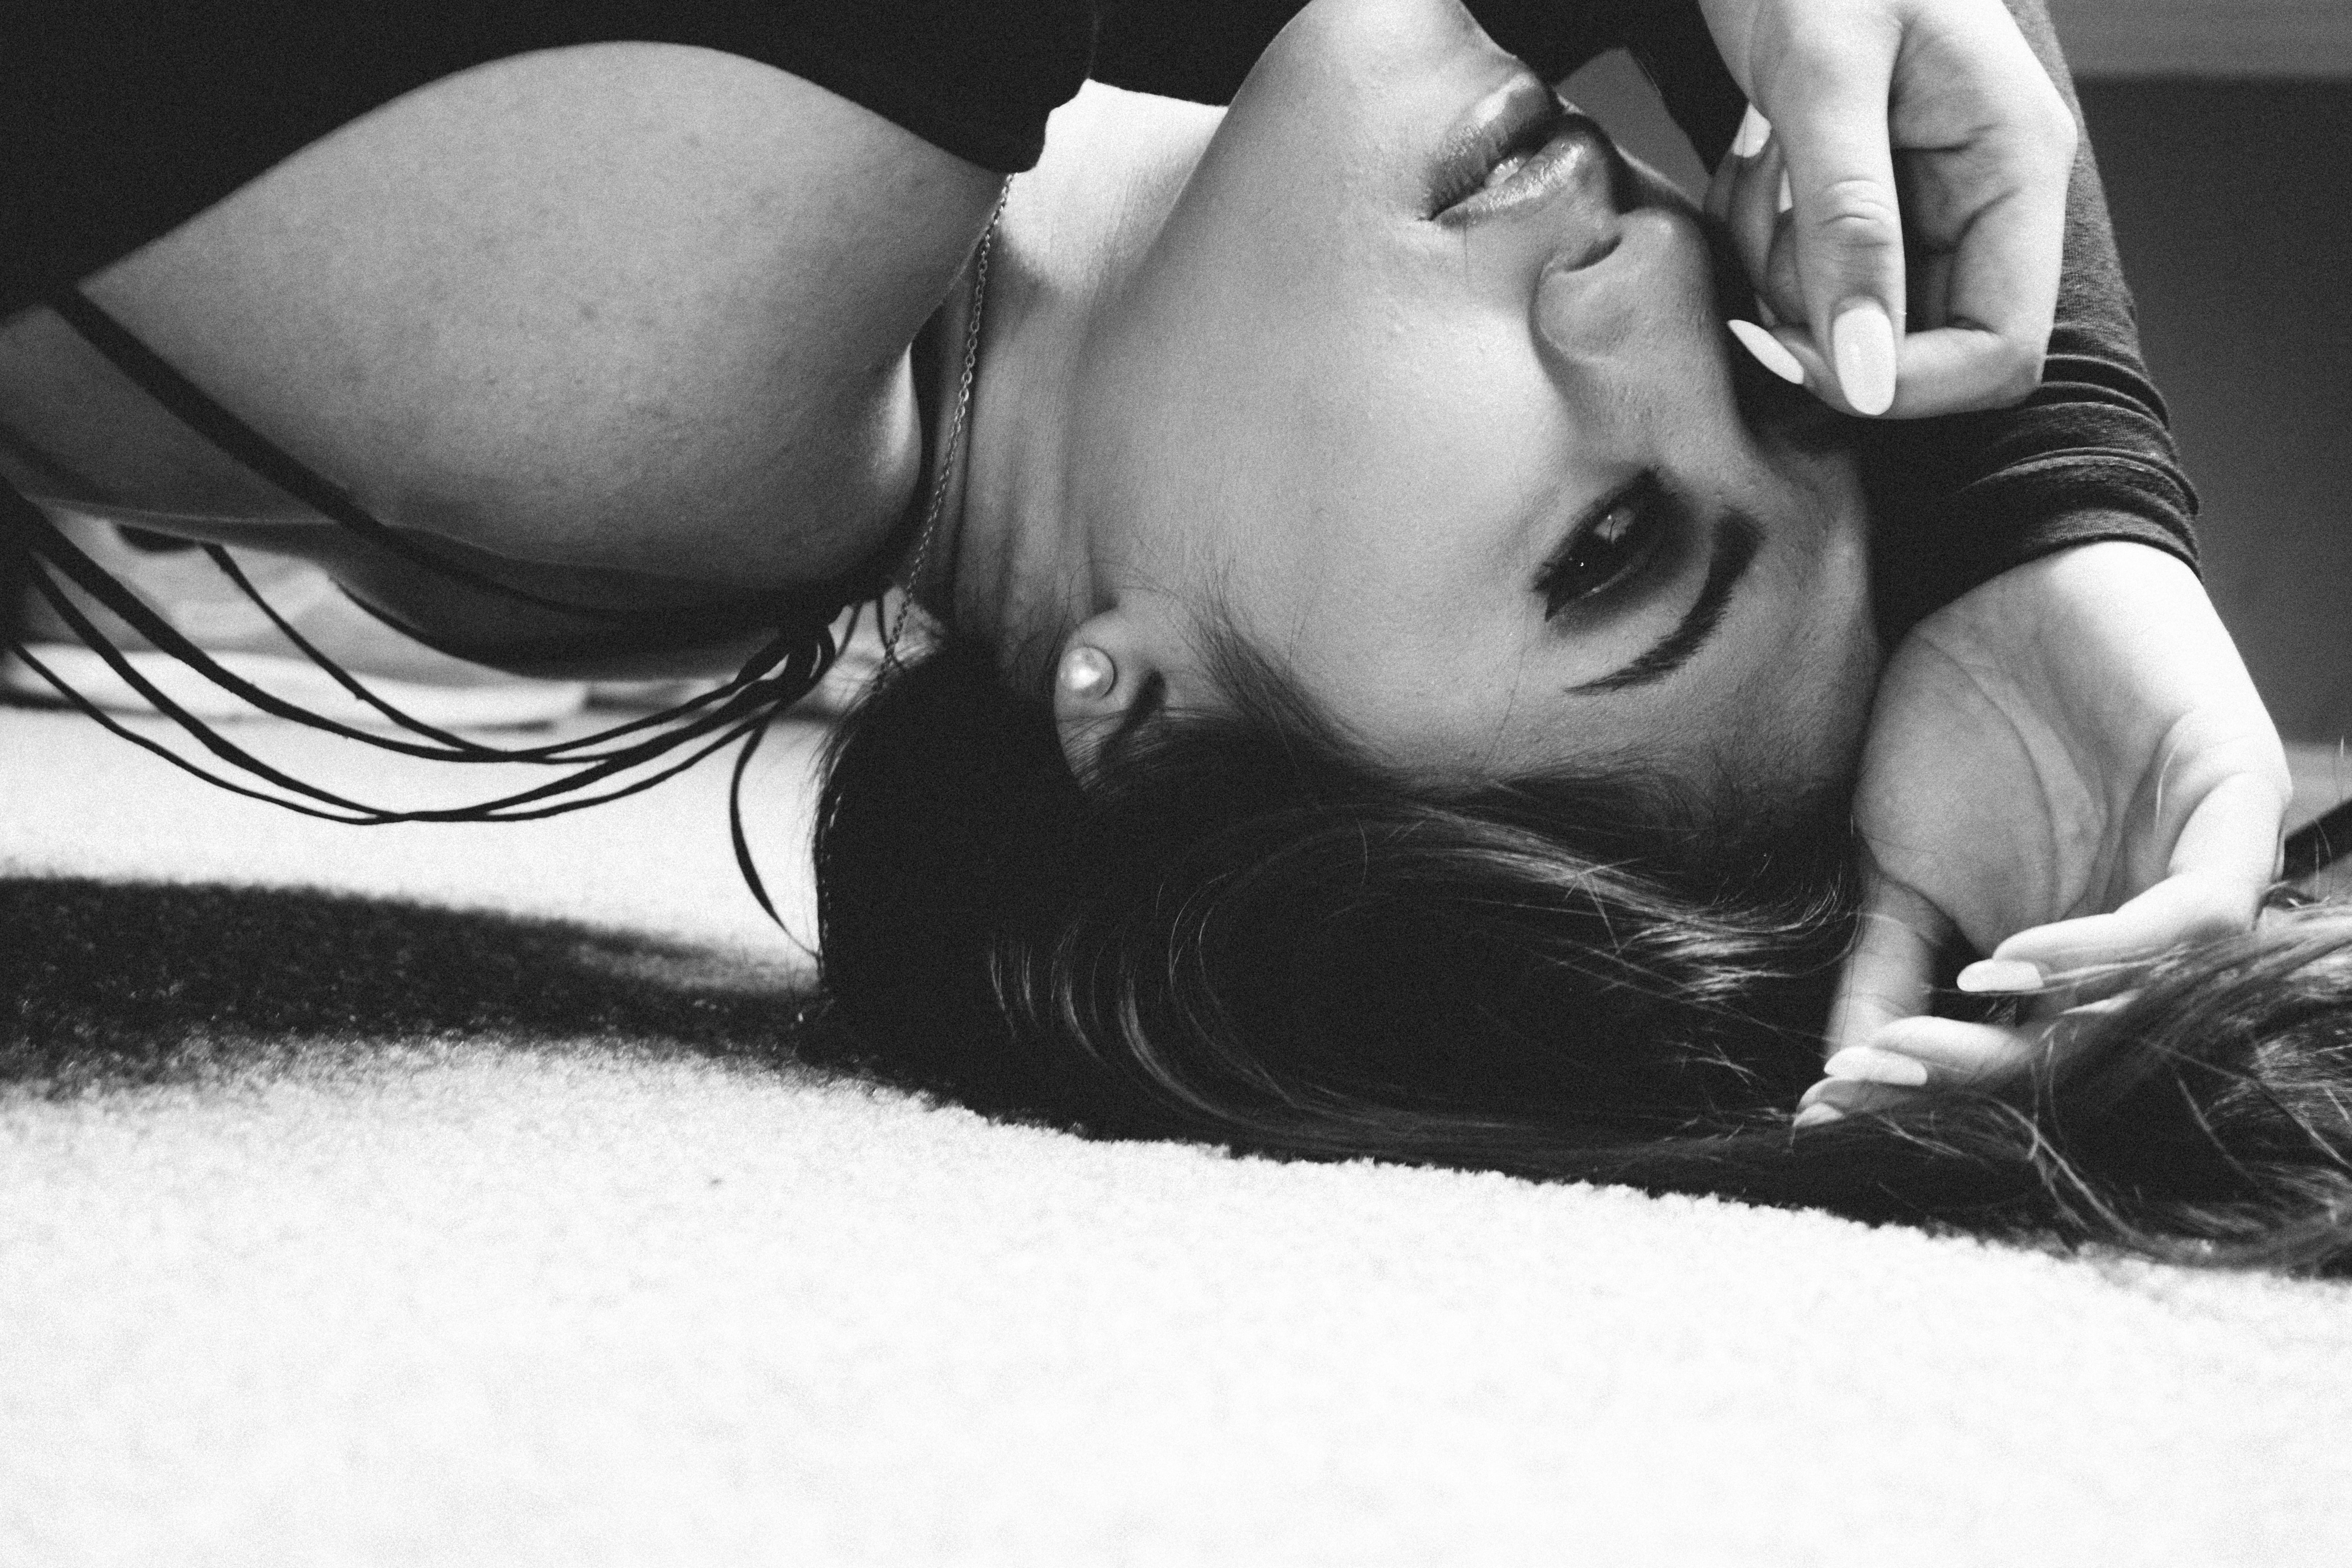
hand, person, black and white, photography, model, sitting, black, monochrome, beauty, emotion, interaction, photo shoot, sense, monochrome photography, portrait photography, human positions, art model